Old US 67 Rest Area

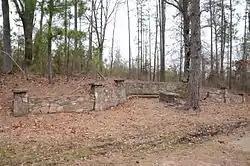

The Old US 67 Rest Area is a historic roadside rest area in rural Clark County, Arkansas. It is located in on the west side of U.S. Route 67 (US 67) and an old paved section formerly designated Highway 51, between the small towns of Curtis and Gum Springs. The rest area consists of a semicircular fieldstone retaining wall, which is segmented by six fieldstone pillars. A semicircular concrete bench stands facing a fieldstone well. The rest area was built five years after US 67 was paved in 1931, by the National Youth Administration, a federal New Deal agency, and the state highway department.